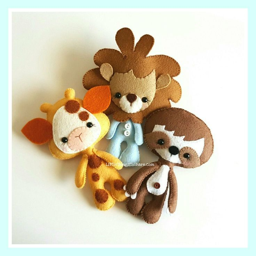
now you can have broadcast content as a set and save !